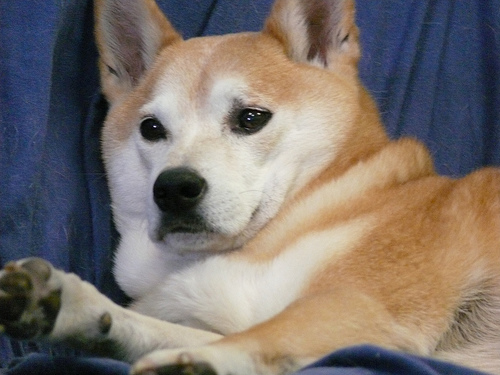
Animal: dog
Breed: shiba_inu